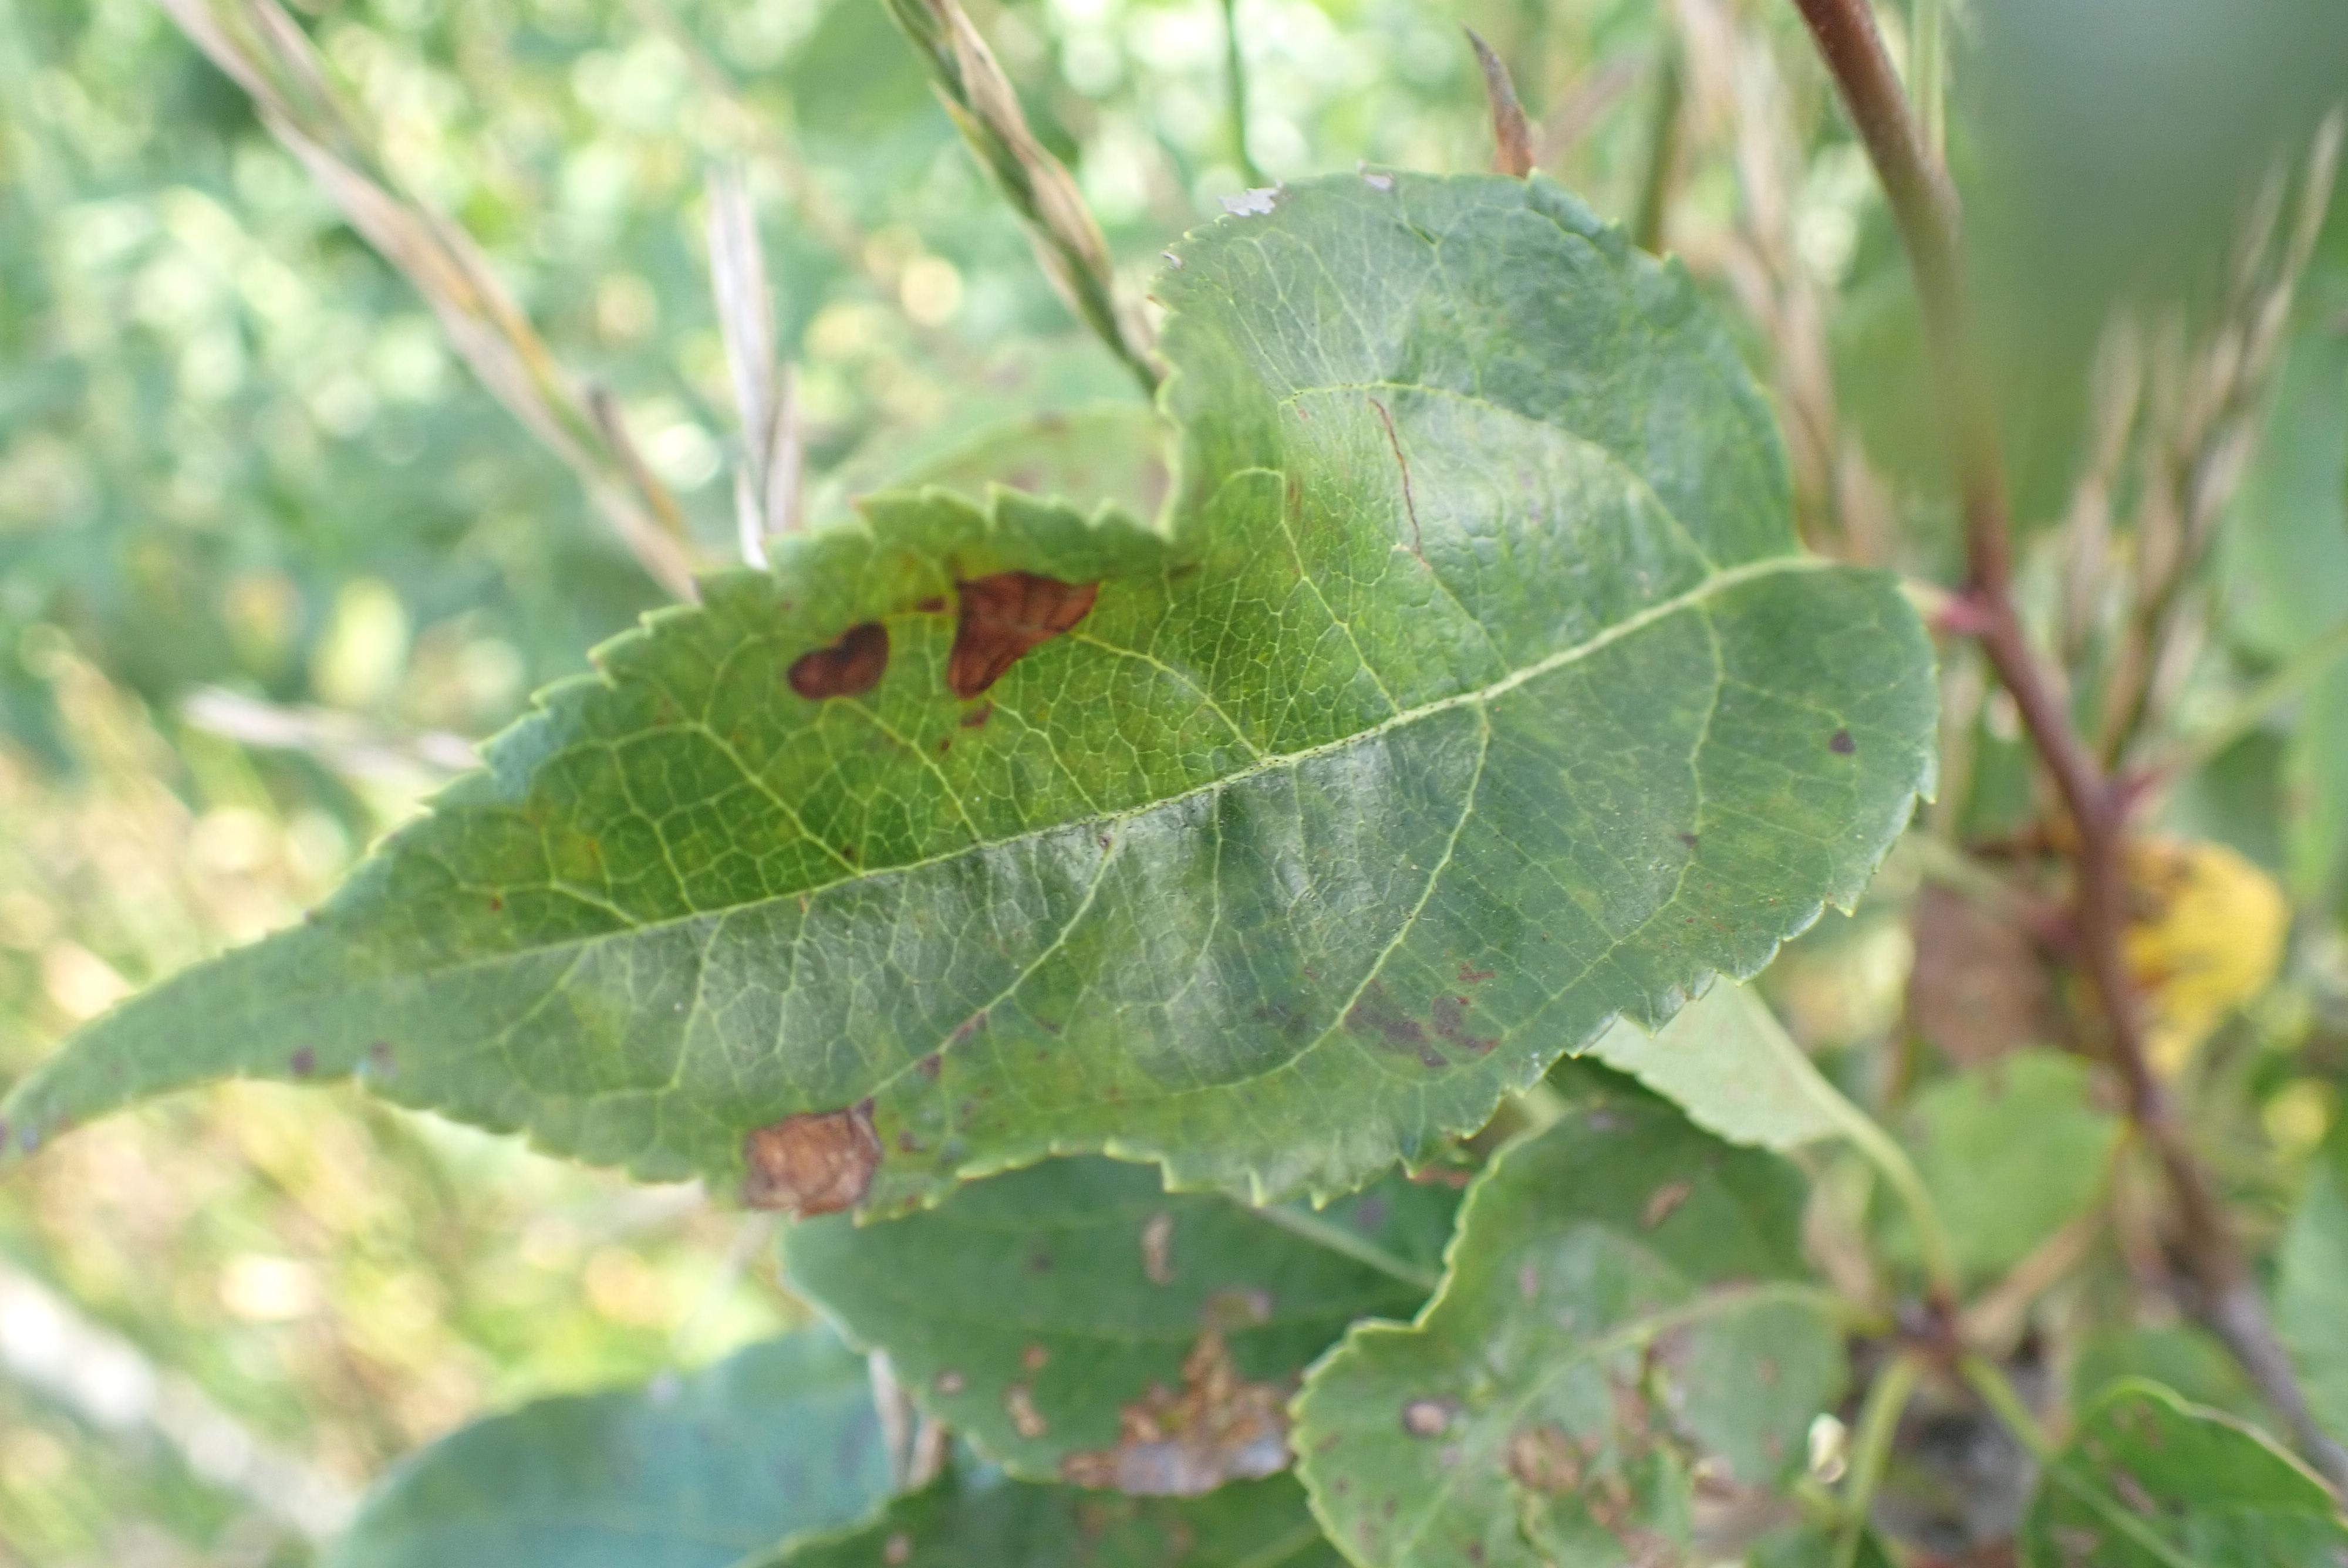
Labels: complex